Antoine Griezmann

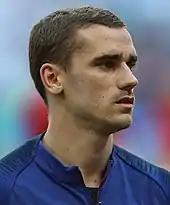
Griezmann with France in the 2018 FIFA World Cup

On 17 May 2018, Griezmann was called up to the France squad for the 2018 FIFA World Cup in Russia. On 16 June 2018, he suffered a foul in the box and scored the resulting penalty kick to open the score in France's 2–1 over Australia in their opening match at the tournament, which was the first penalty decision ever to be awarded in a World Cup match with the assistance of the video assistant referee system. On 30 June, Griezmann scored a goal from the penalty kick given for a foul on Kylian Mbappé in a 4–3 victory over Argentina in their round of 16 match.